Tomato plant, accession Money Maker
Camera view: bottom (45 deg); turntable rotation: 0 degrees
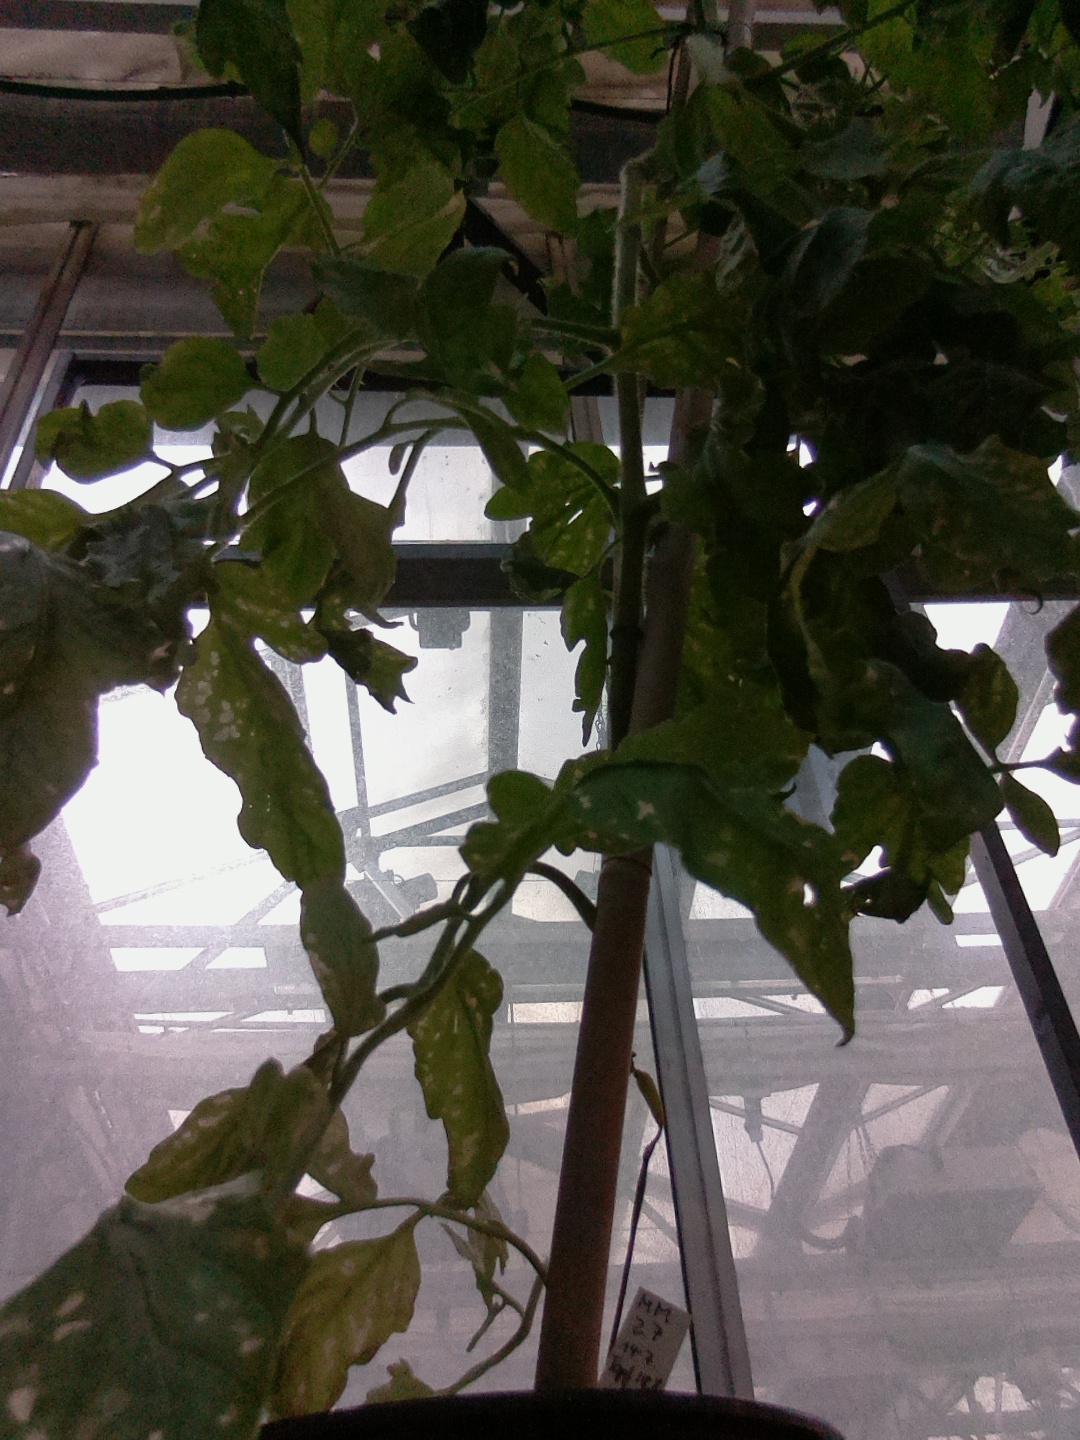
BBCH growth stage 72: 20%-30% of final fruit size